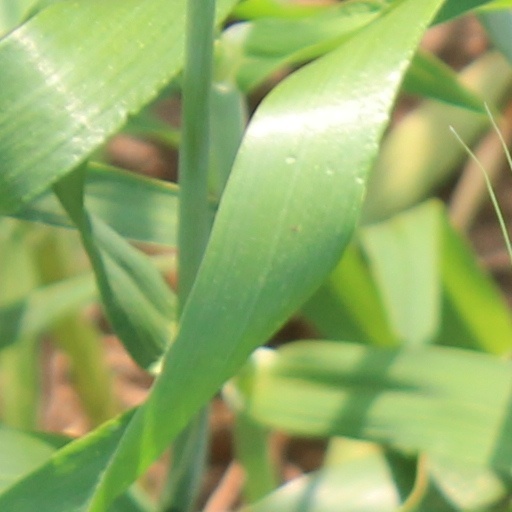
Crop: wheat